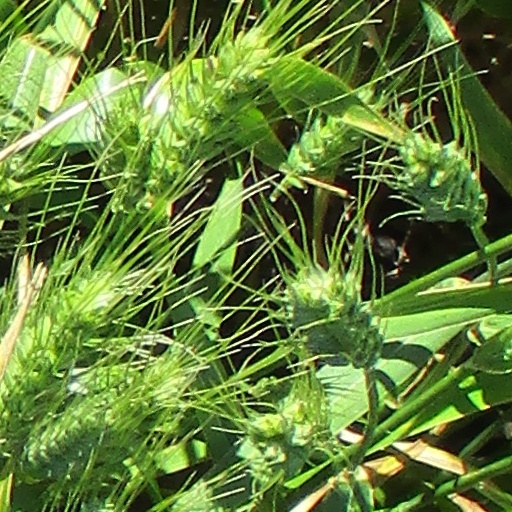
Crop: wheat